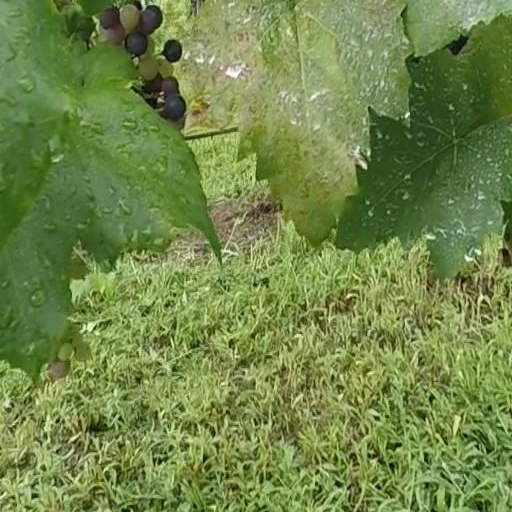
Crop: grape